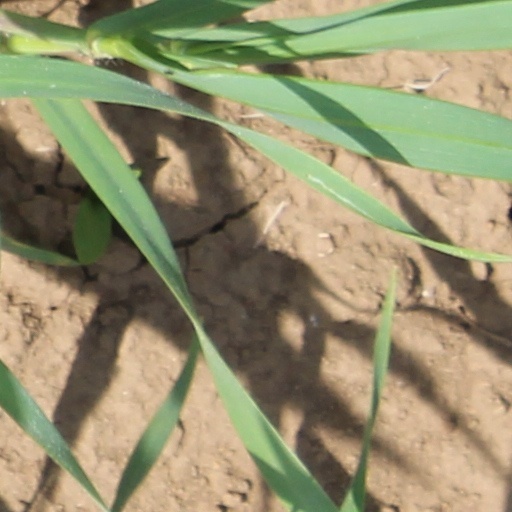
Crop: wheat